Riau

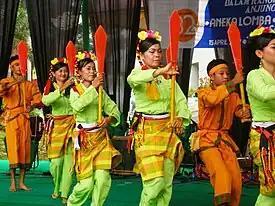
Performers in the Pacu Jalur Festival, Kuantan Singingi Regency

The Kepulauan Meranti Regency has a variety of marine tourism destinations. Therefore, making it one of the biggest contributors to tourist attractions in Riau that attract both domestic and international tourists each year. The capital Selat Panjang has a Chinese-majority population, making it one of the few cities to have this characteristic. This explains why the culture of Selat Panjang as well as the whole of Kepulauan Meranti is highly influenced by both Chinese and Malay culture. Moreover, there are several Chinese temples that can be found in Selat Panjang and the surrounding area, including the Hoo Ann Kiong Temple, which is the oldest Chinese Taoist temple in Selat Panjang.